Warrington Cavaillé-Coll Organ

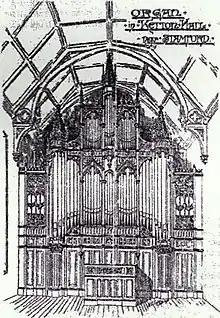
The organ in Ketton Hall near Stamford; "The Musical Standard", 1 April 1893.

In about 1883 the organ was then moved by Turner Hopwood to Ketton Hall, Rutland (demolished 1920s).